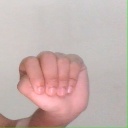
अक्षर: ठ